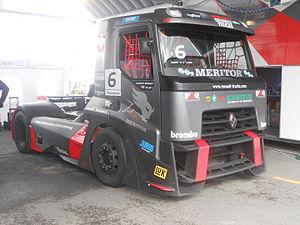
Renault Truck MKR Technology de Markus Bösiger en 2013
Markus Bösiger, né le 20 août 1957, est un pilote de vitesse motos et de camions suisse, entrepreneur de la commune de Huttwil dans le canton de Berne
Le Championnat d'Europe de courses de camions, ou l'ETRC - European Truck Racing Championship -, ou CECC en français, est un championnat de course de camions qui rassemble des camions de compétition de très haut niveau. Il s'agit du deuxième rassemblement de spectateurs après la Formule 1 sur les circuits européens.